Indigenous intellectual property

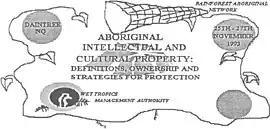
Julayinbul Aboriginal Intellectual Property Conference Logo (1993)

The Julayinbul Statement on Indigenous Intellectual Property Rights arose out of a meeting of Indigenous and non-Indigenous specialists, who, at Jingarrba, in north-eastern Australia, agreed Indigenous intellectual property rights are best determined from within the customary laws of the Indigenous groups' themselves. Within the declaration, Indigenous customary laws are (re)named 'Aboriginal common laws', and it is insisted these laws must be acknowledged and treated as equal to any other systems of law: